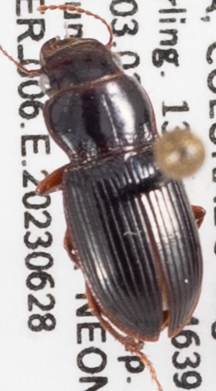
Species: Cratacanthus dubius
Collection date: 2023-06-28
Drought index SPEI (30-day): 1.098
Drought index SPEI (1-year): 0.862
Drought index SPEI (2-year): -1.13